Shoma Uno

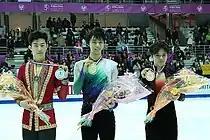

Uno to the Grand Prix Final once again, and he finished first in the short program in Turin despite performing only a quad-double jump combination. He won the free skate with a new personal best score, landing five quadruple jumps successfully and winning the Grand Prix Final title for the first time and completing his first Career Grand Slam. He claimed that he "didn't particularly feel pressure just because I won the World Championship, but at this competition, especially during the free program, all the other skaters did so amazing that instead, it motivated me to enjoy and do my best for my competition." He vowed to continue improvements, and in particular to resume performing quad-triple combinations.